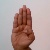
The image shows a hand gesture representing the letter 'B' in Indian Sign Language.